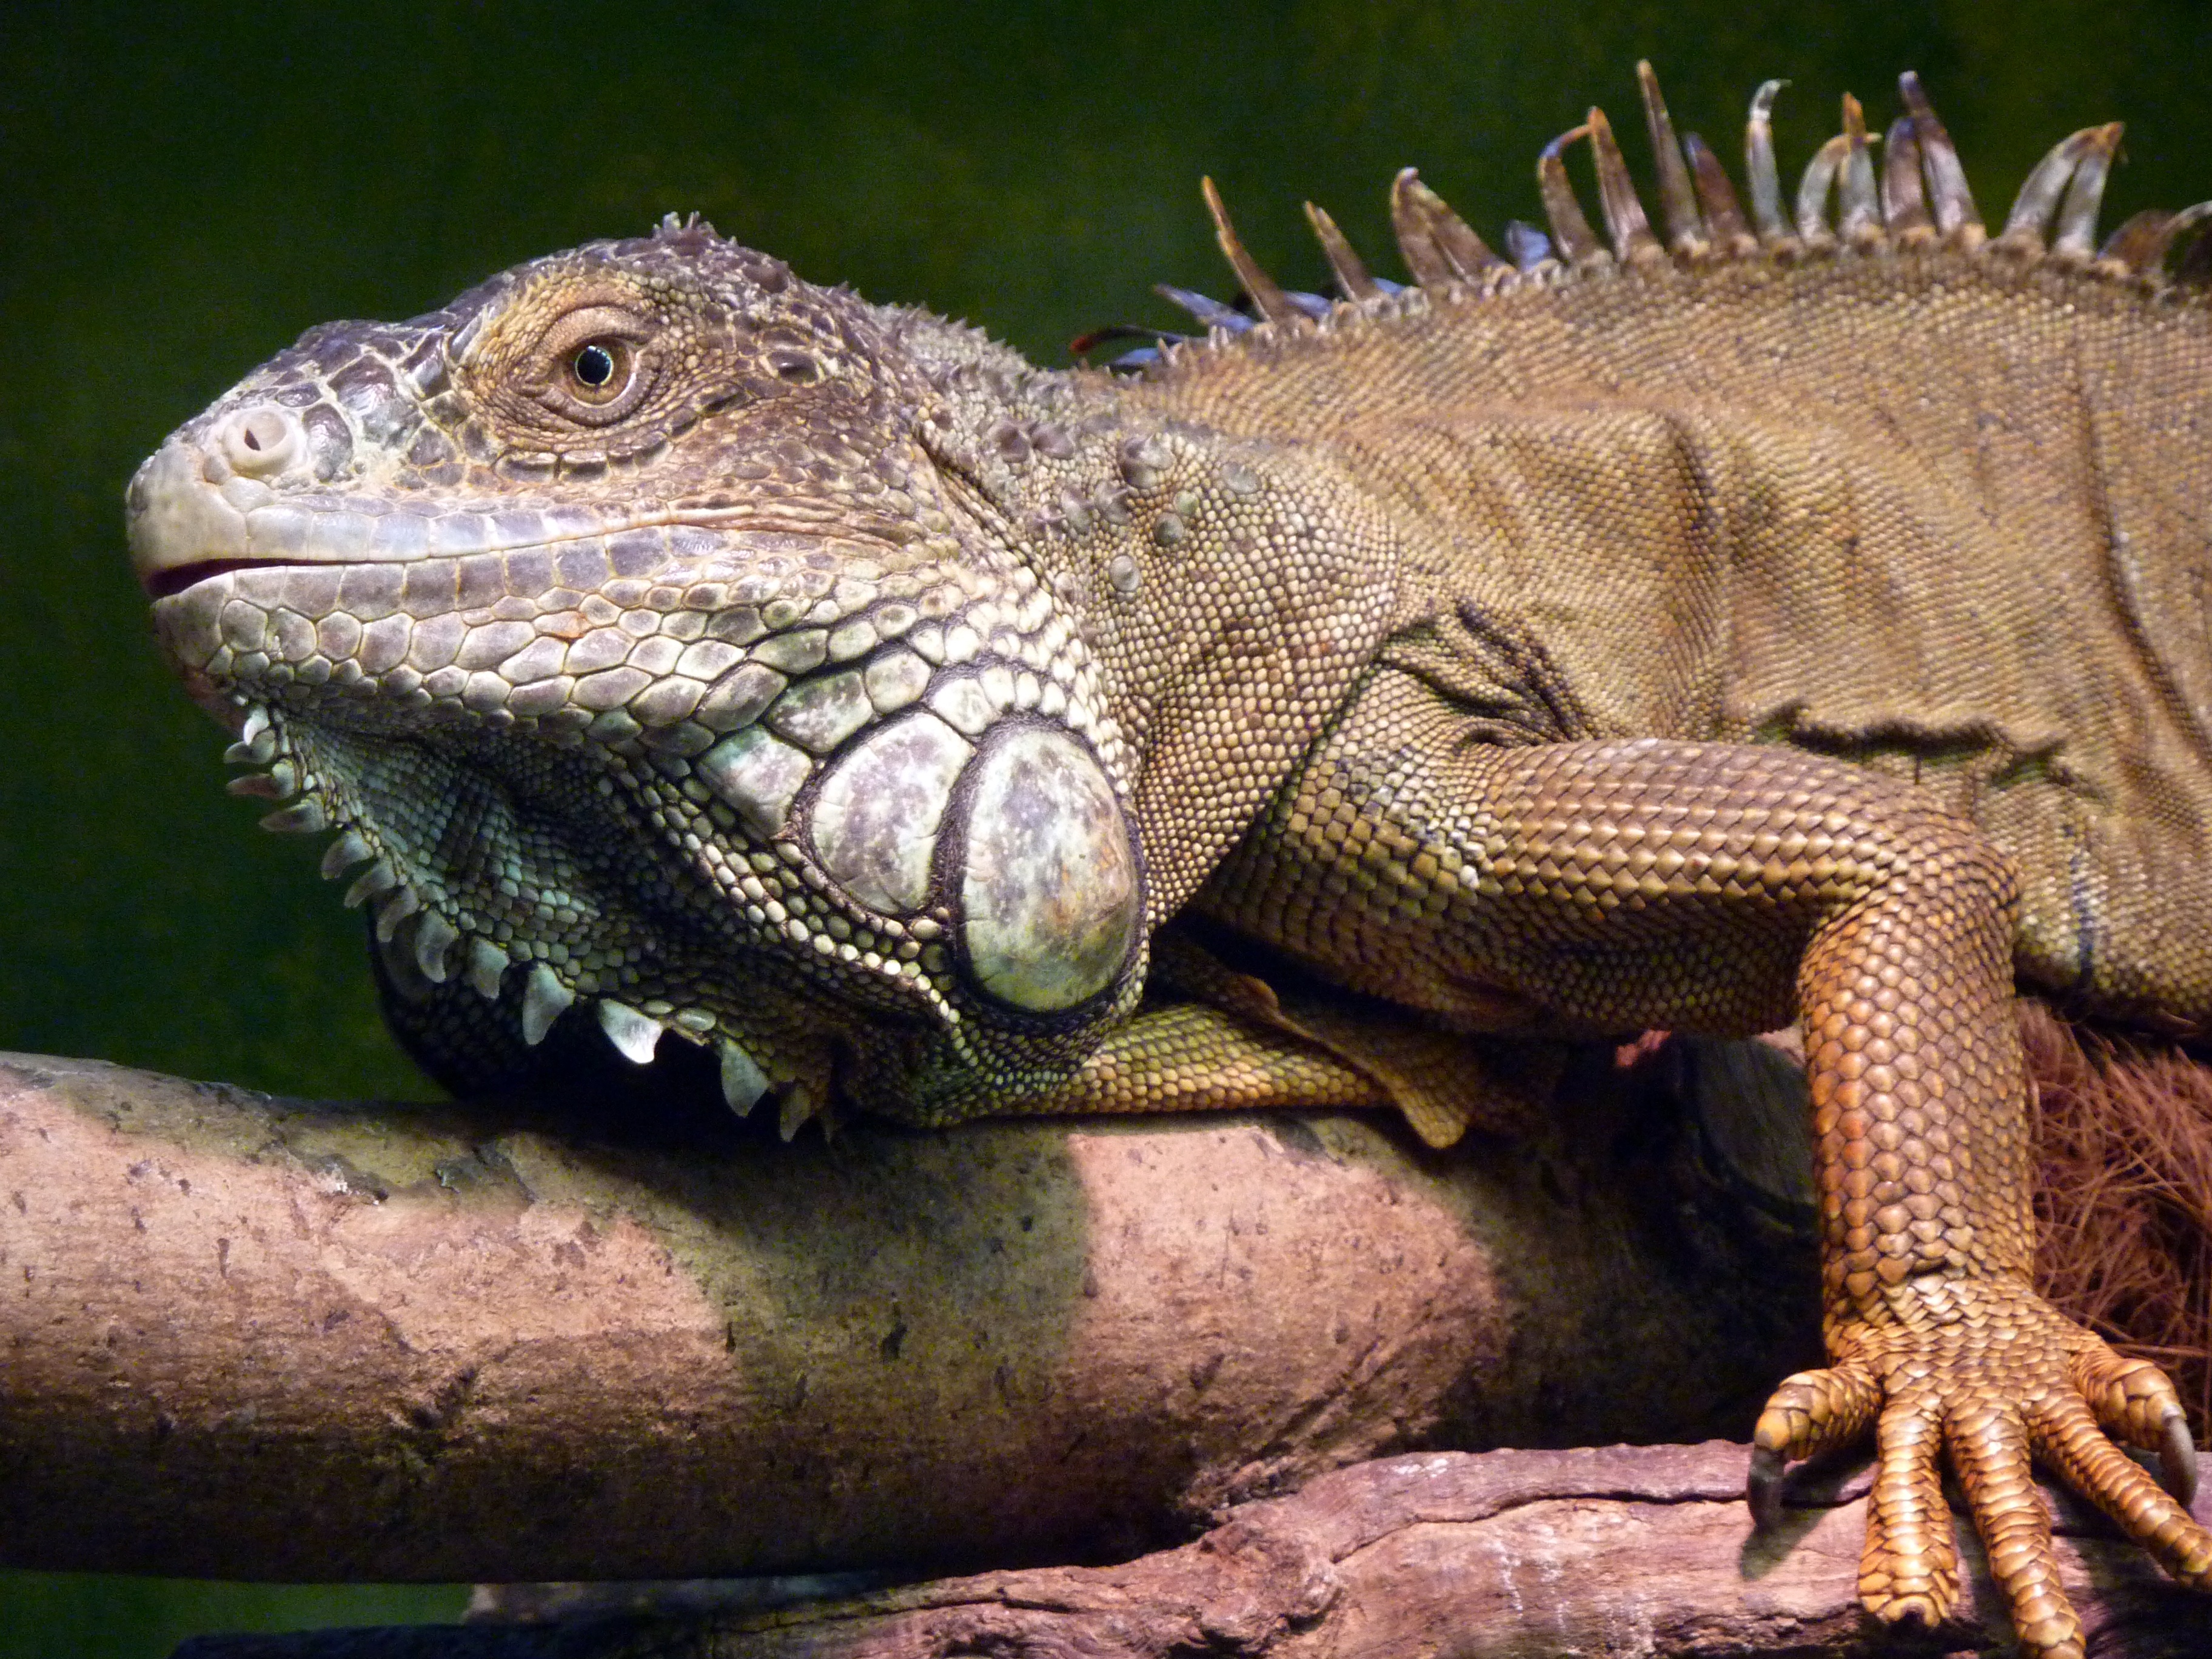
nature, animal, cute, profile, wildlife, pet, macro, reptile, close, iguana, fauna, lizard, face, eye, head, vertebrate, details, dragon, animal world, scaly, iguania, agamidae, agama, scaled reptile